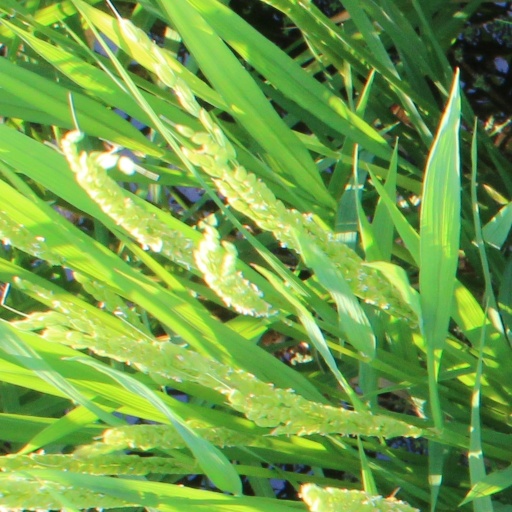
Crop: rice